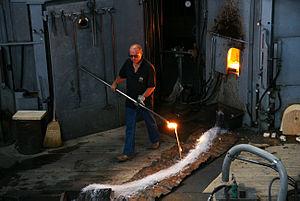
La Glasi Hergiswil est une usine de verre située à Hergiswil dans le canton de Nidwald.